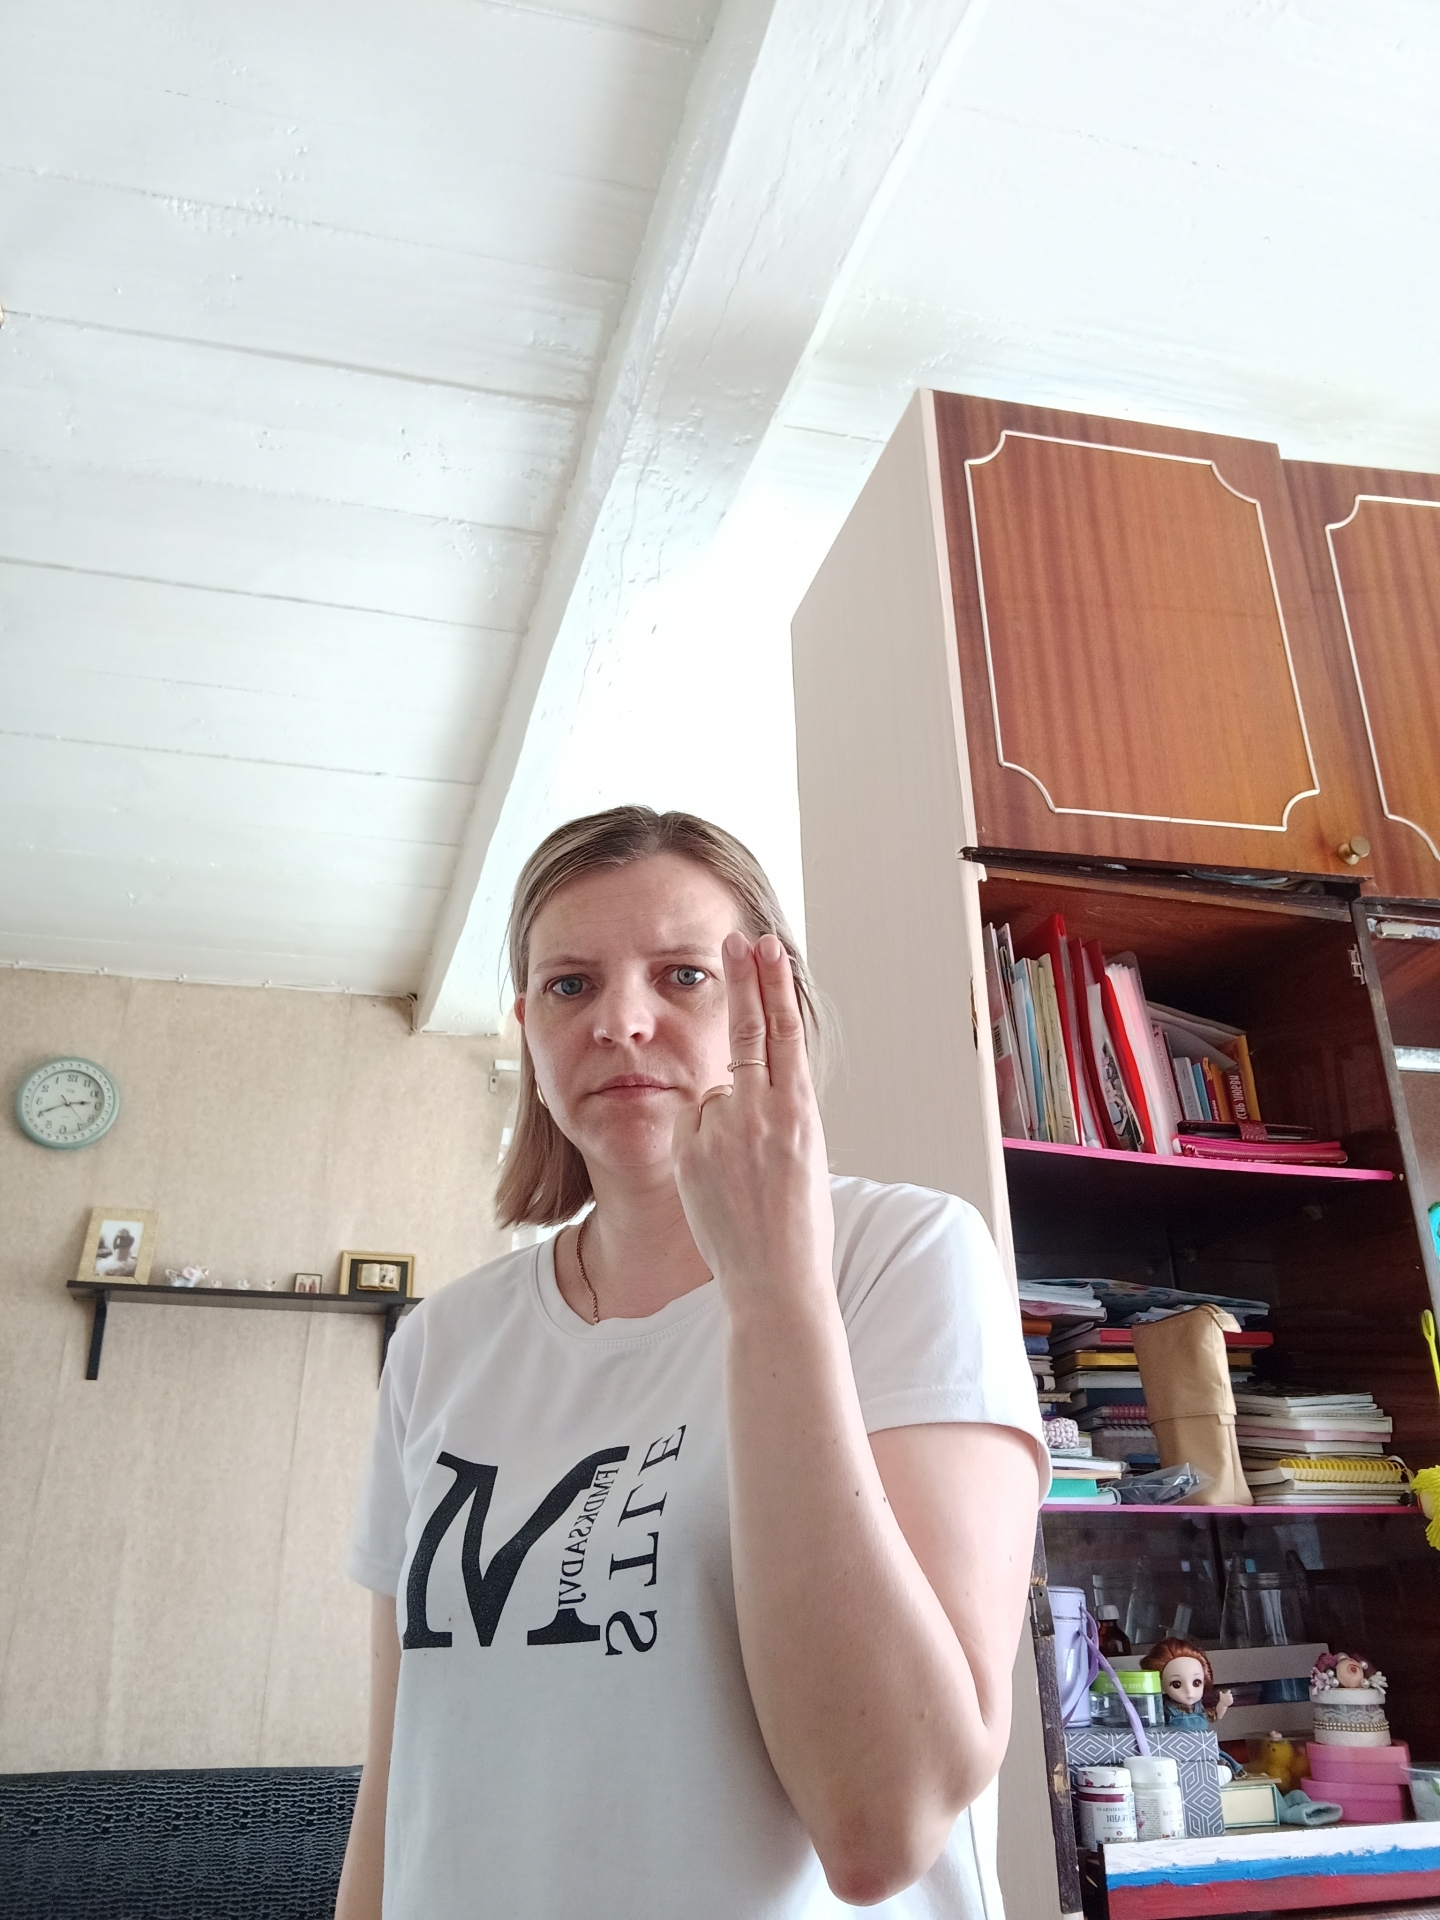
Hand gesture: two_up_inverted